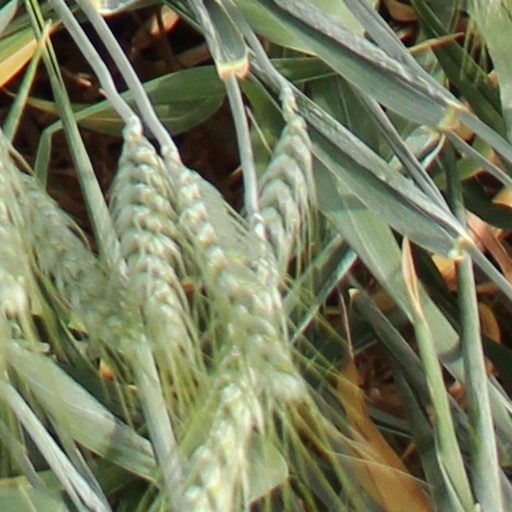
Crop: wheat